Corentin Tolisso

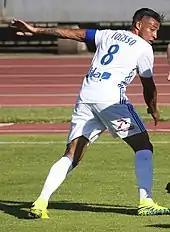
Tolisso playing for Lyon in 2016

Tolisso's form in the previous season earned him numerous suitors from around Europe and in July 2016 he was subject to a €37.5 million bid from Serie A side Napoli. He turned down the move and reaffirmed his commitment to Lyon, however, citing his affection for the club and belief in their progress as his reasons for staying at the club.